Abbey River

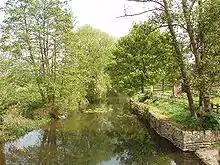
Abbey River north of the Abbey site. No longer a mill race, in summer time the channel is near-stagnant.

The Abbey River with the Thames encircles Laleham Burway also known as the Abbey Mead, which belonged to Chertsey Abbey founded in the 7th century AD of Anglo Saxon England. It forms a better-drained flood meadow beside the Thames and provides a mill race (leat). The bulk of its large island thereby formed passed to Laleham manor which for about seven centuries let it to farmers breeding and selling horses and cattle. In the 18th and 19th centuries the stream became ancillary to pasture, used for seasonal drainage and ornamental value of houses and a farm, Abbey Chase, adjoining its southern meander close to the centre of Chertsey, rather than corn, wheat and barley milling. It today contains Laleham Golf Course, park homes built of light materials on decking, a line of riverside homes and a groundwater fresh water waterworks with emergency/dry period storage reservoir, producing of drinking water per day. Laleham Burway re-incorporates in its modern definition Abbey Mead for many years considered its southern tract (and the parent of Laleham Burway in terms of naming). For more than a millennium the tract formed the largest Island in the non-tidal River Thames; namely the largest upstream of its tidal section known as the Tideway where there are two larger islands. It is much smaller than Canvey Island and the Isle of Sheppey and narrowly ahead of Andersey Island facing Abingdon-on-Thames, another market town with an abbey which had multiple medieval mills, another of note being Westminster Abbey, the island of which Thorney Island no longer exists. The outfall of the Abbey River is above Chertsey Bridge, into the weir pool of Chertsey Weir. The manmade strictly-considered "island" the bypass channel forms is outranked in size since the 2002 completion of the Jubilee River by the example containing Dorney and Eton, Berkshire.